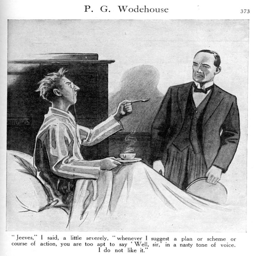
illustration from a novel by novelist